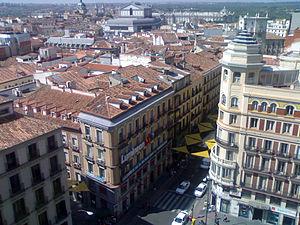
L'Hôtel Florida, situé sur la face sud de la Plaza del Callao à Madrid, était un hôtel de luxe où furent logés la plupart des correspondants de guerre étrangers détachés à Madrid pendant la Guerre civile espagnole.